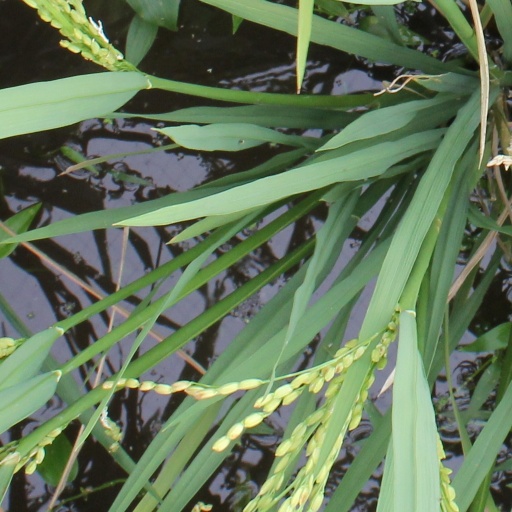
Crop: rice